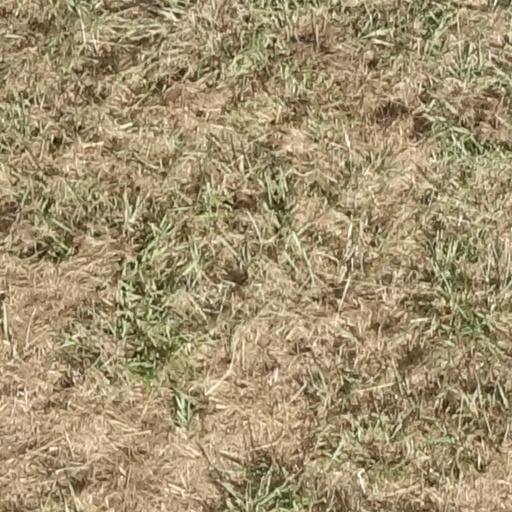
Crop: sorghum